Muqarnas

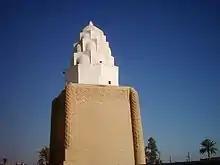
Imam Dur Mausoleum (1090), with exterior view of its muqarnas dome

Muqarnas consists of a series of niche-like elements or cells which are combined in a geometrical framework with a few axes of symmetry. The individual cells consist of a limited set of simple prismatic elements which are combined according to precise rules. Cells are organized in multiple levels overlapping and projecting over those below like corbels, thus creating a three-dimensional composition. Although following strict rules and using only a limited set of individual forms, the technique allows for the creation of highly complex and diverse compositions. The interplay of light and shadow across individual cells in a vast, geometric arrangement is what gives muqarnas its aesthetic visual effect. Western writers have often compared the resulting compositions to "stalactites" or "honeycombs" and these terms are often used in European languages to describe the technique.